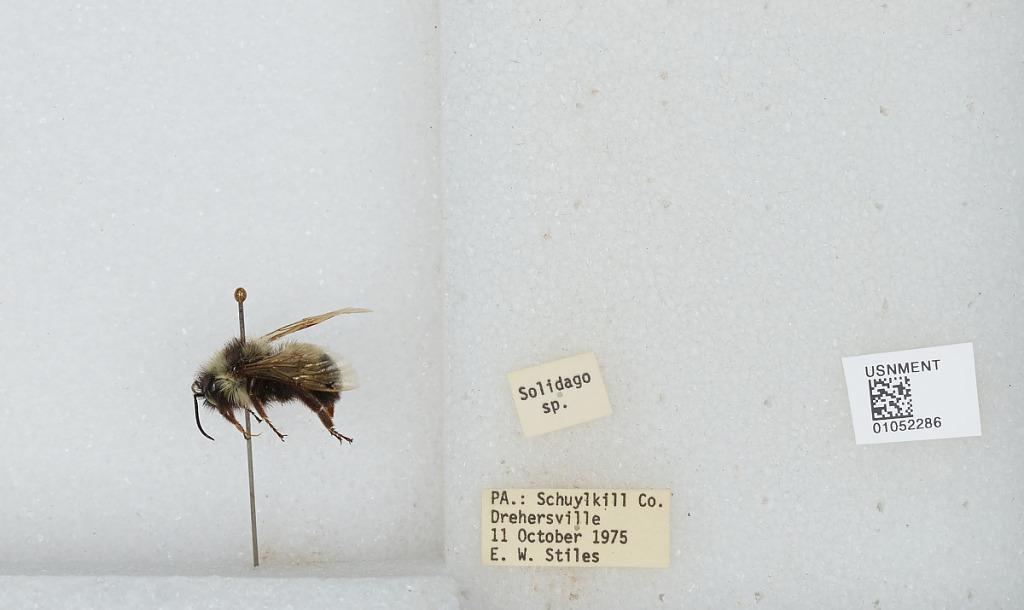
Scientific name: Bombus sp.
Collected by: E. Stiles
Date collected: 1975-10-11
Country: United States
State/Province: Pennsylvania
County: Schuylkill
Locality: Drehersville
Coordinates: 40.6425, -76.0175